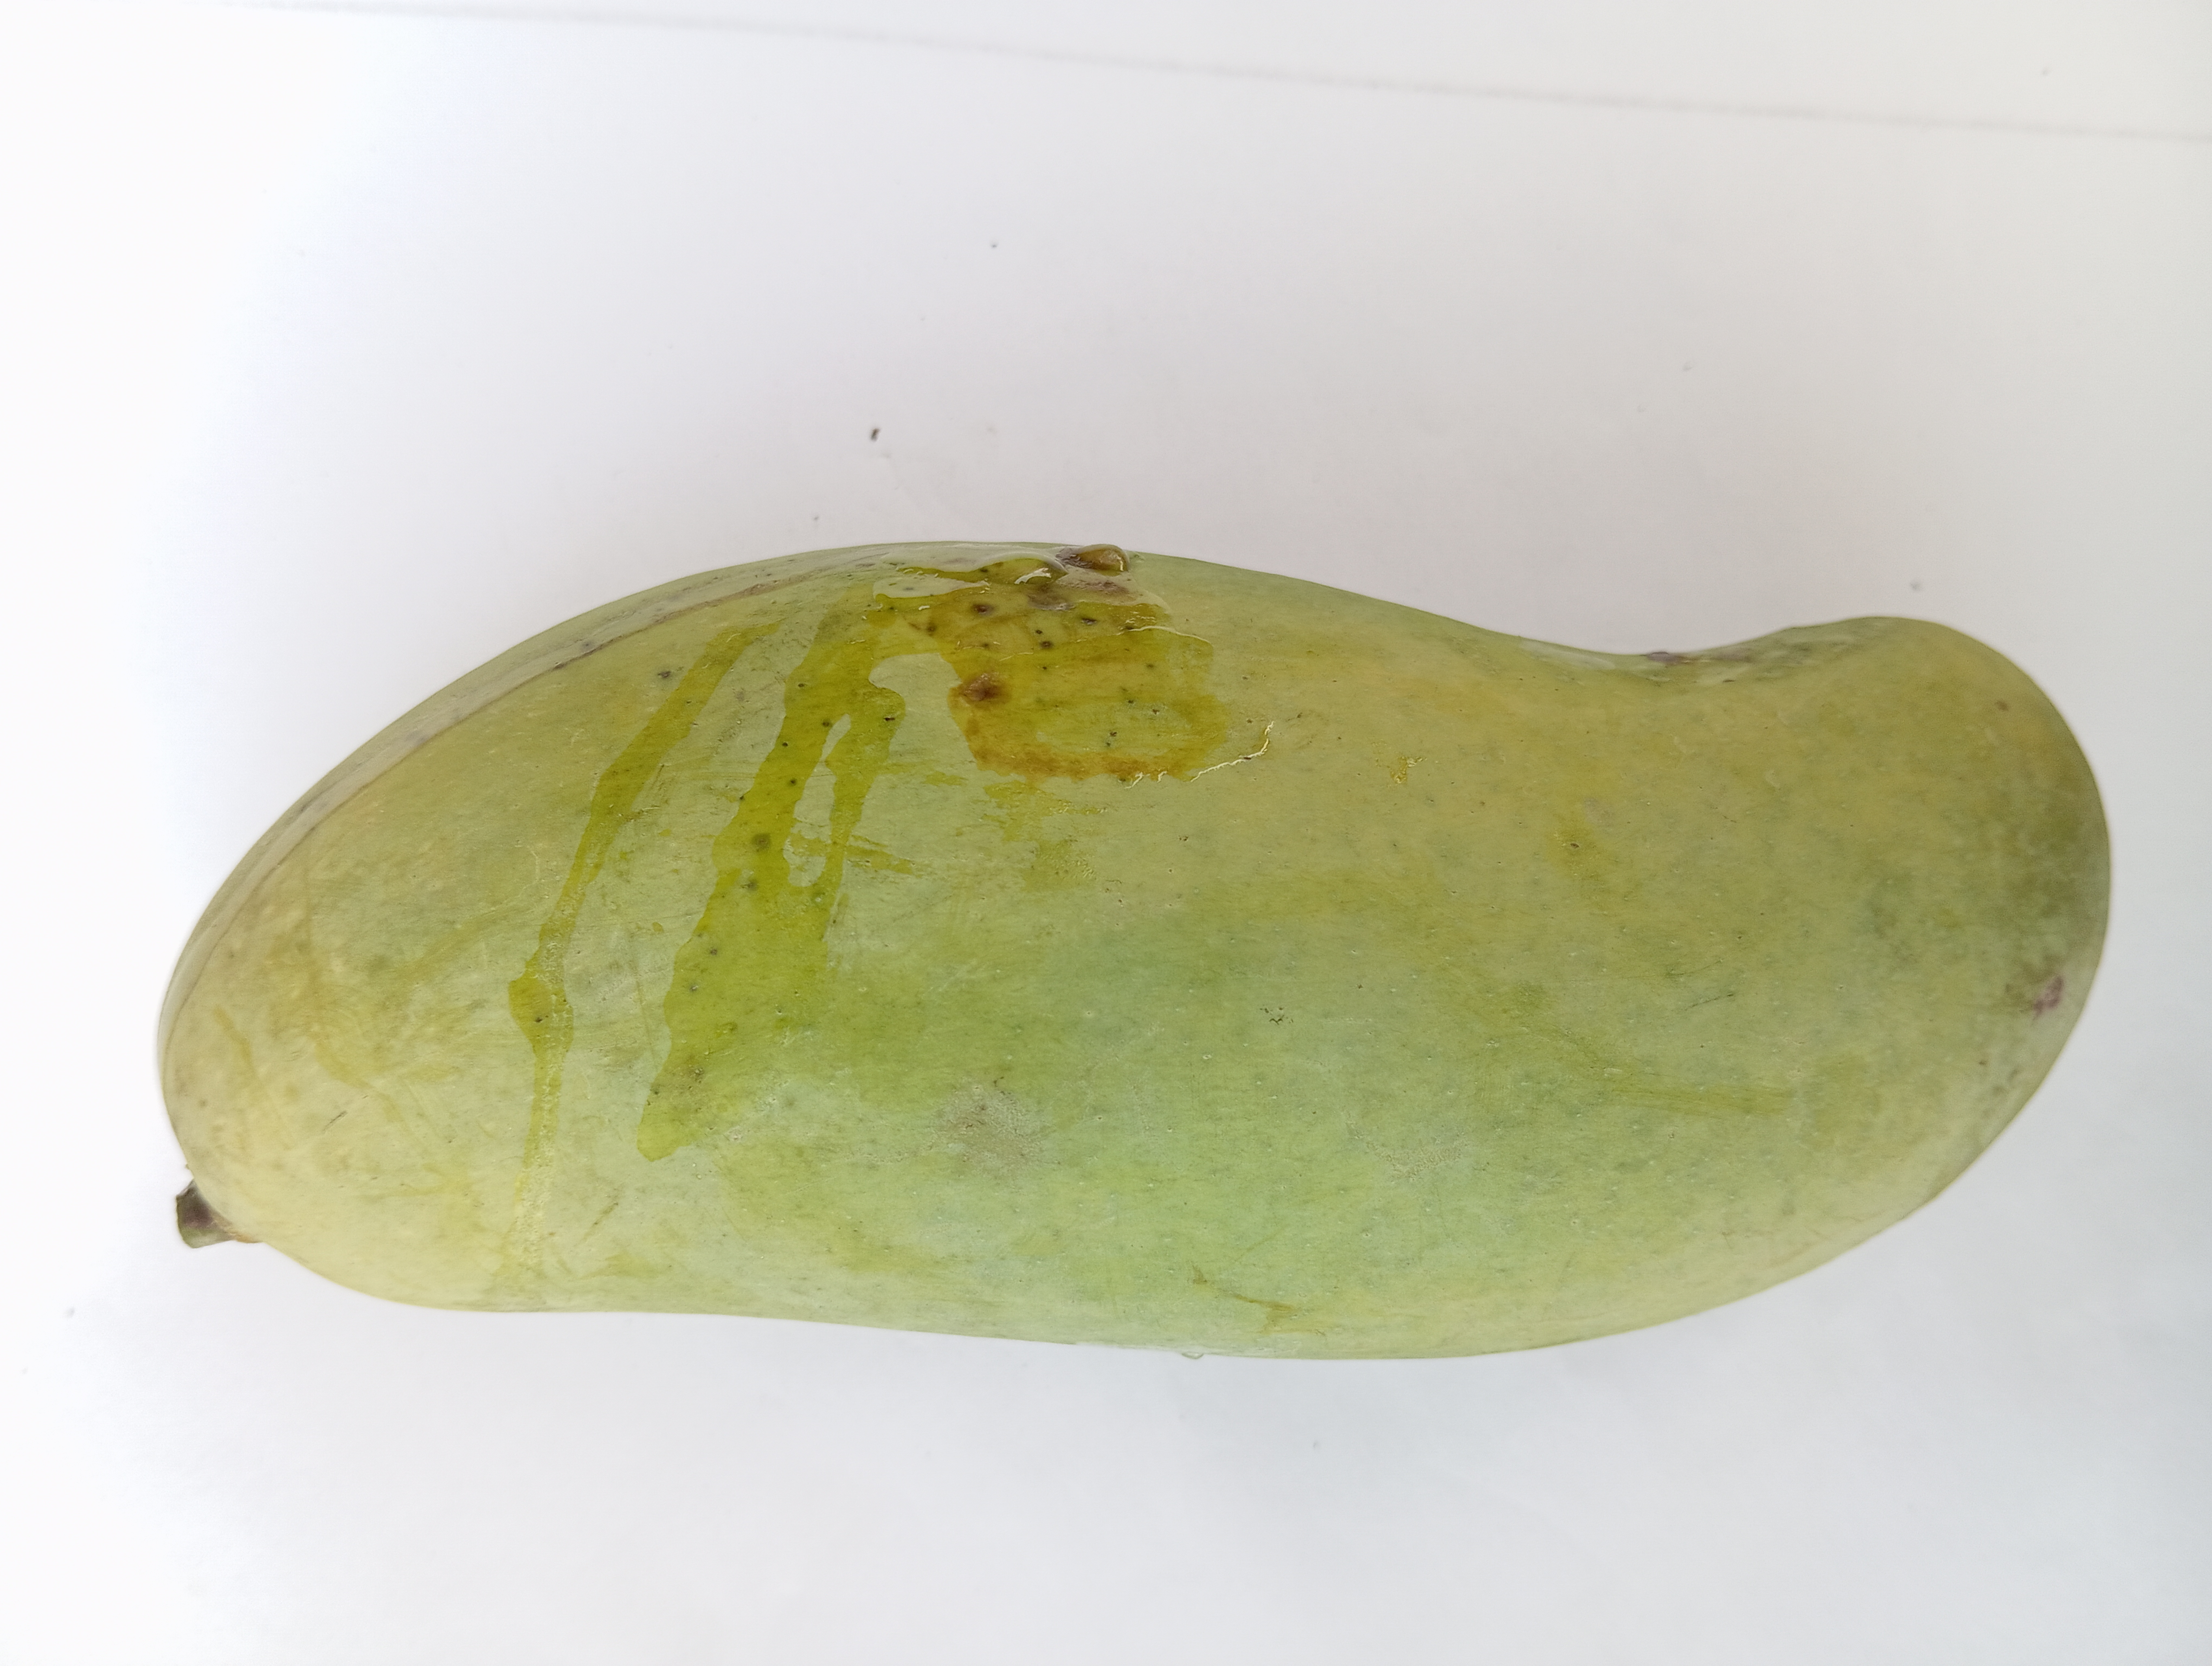
Mango variety: Banana